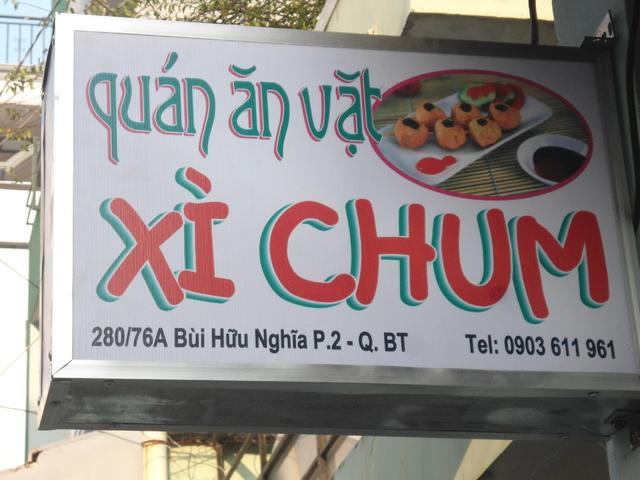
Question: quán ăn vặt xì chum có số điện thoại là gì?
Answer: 0903611961